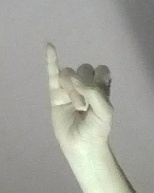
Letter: meem